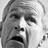
Emotion: surprise